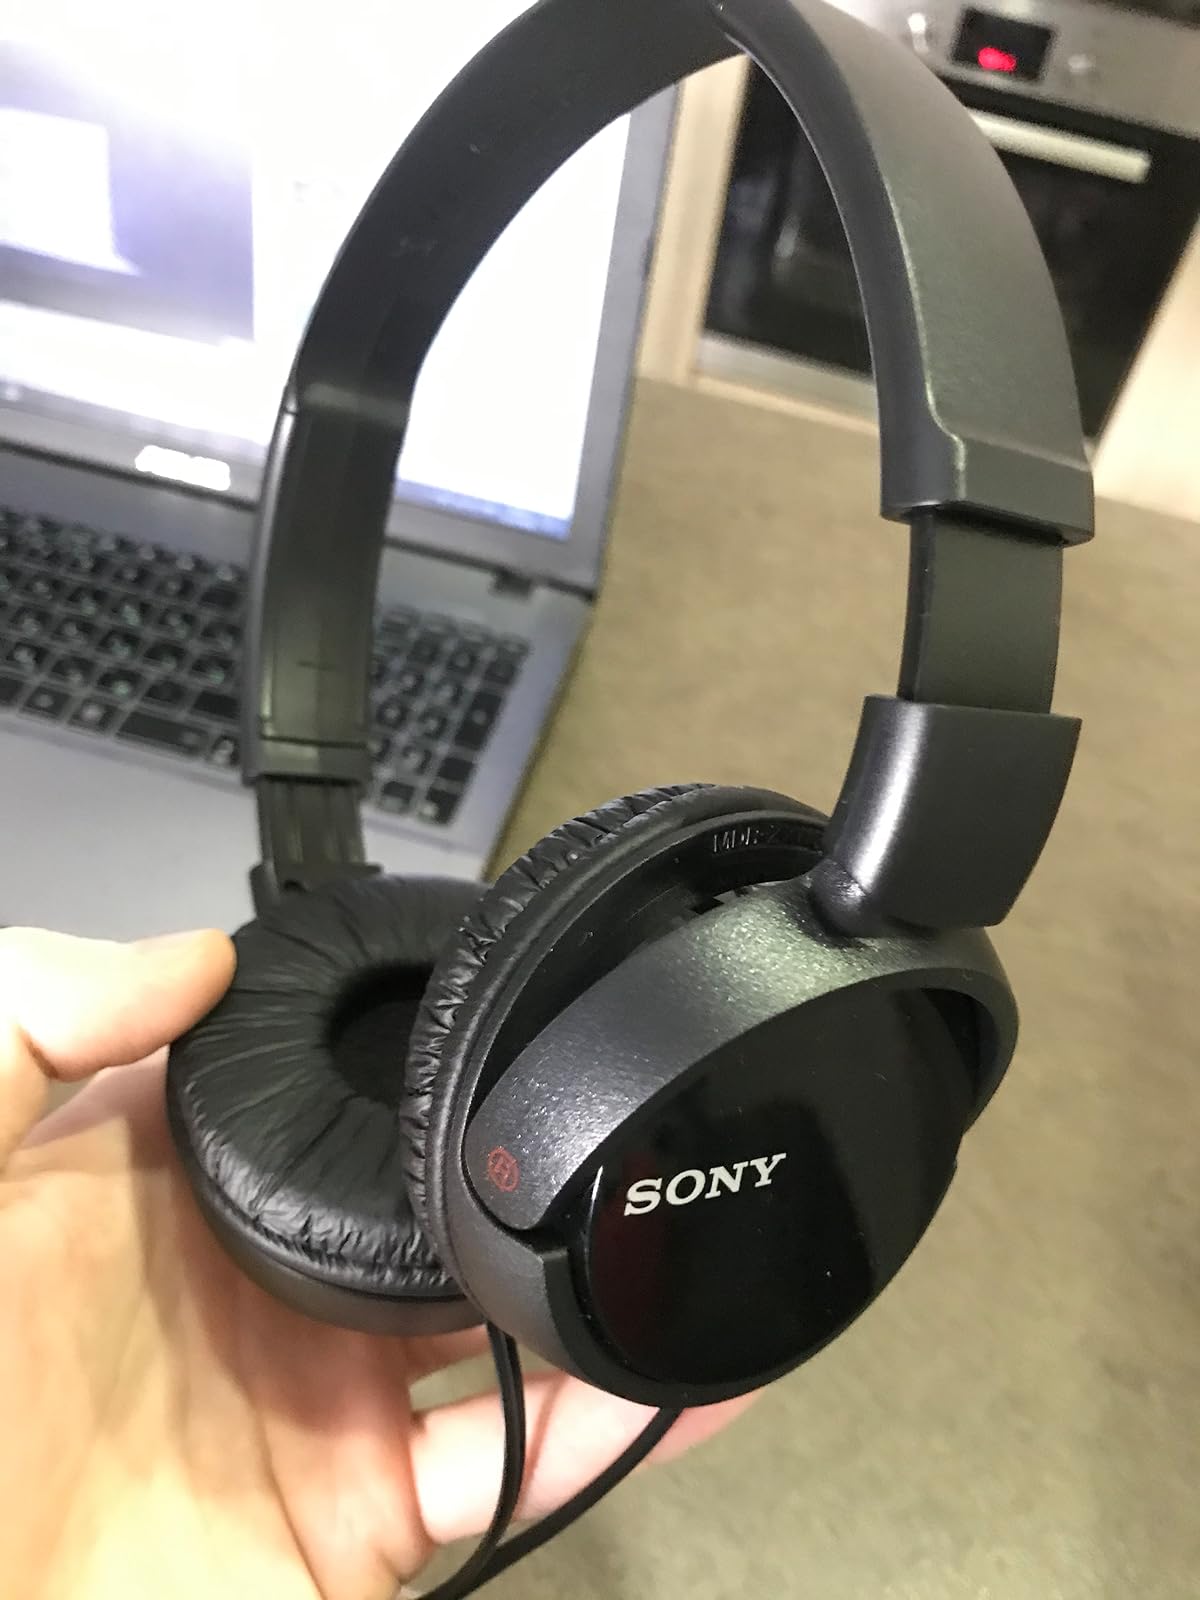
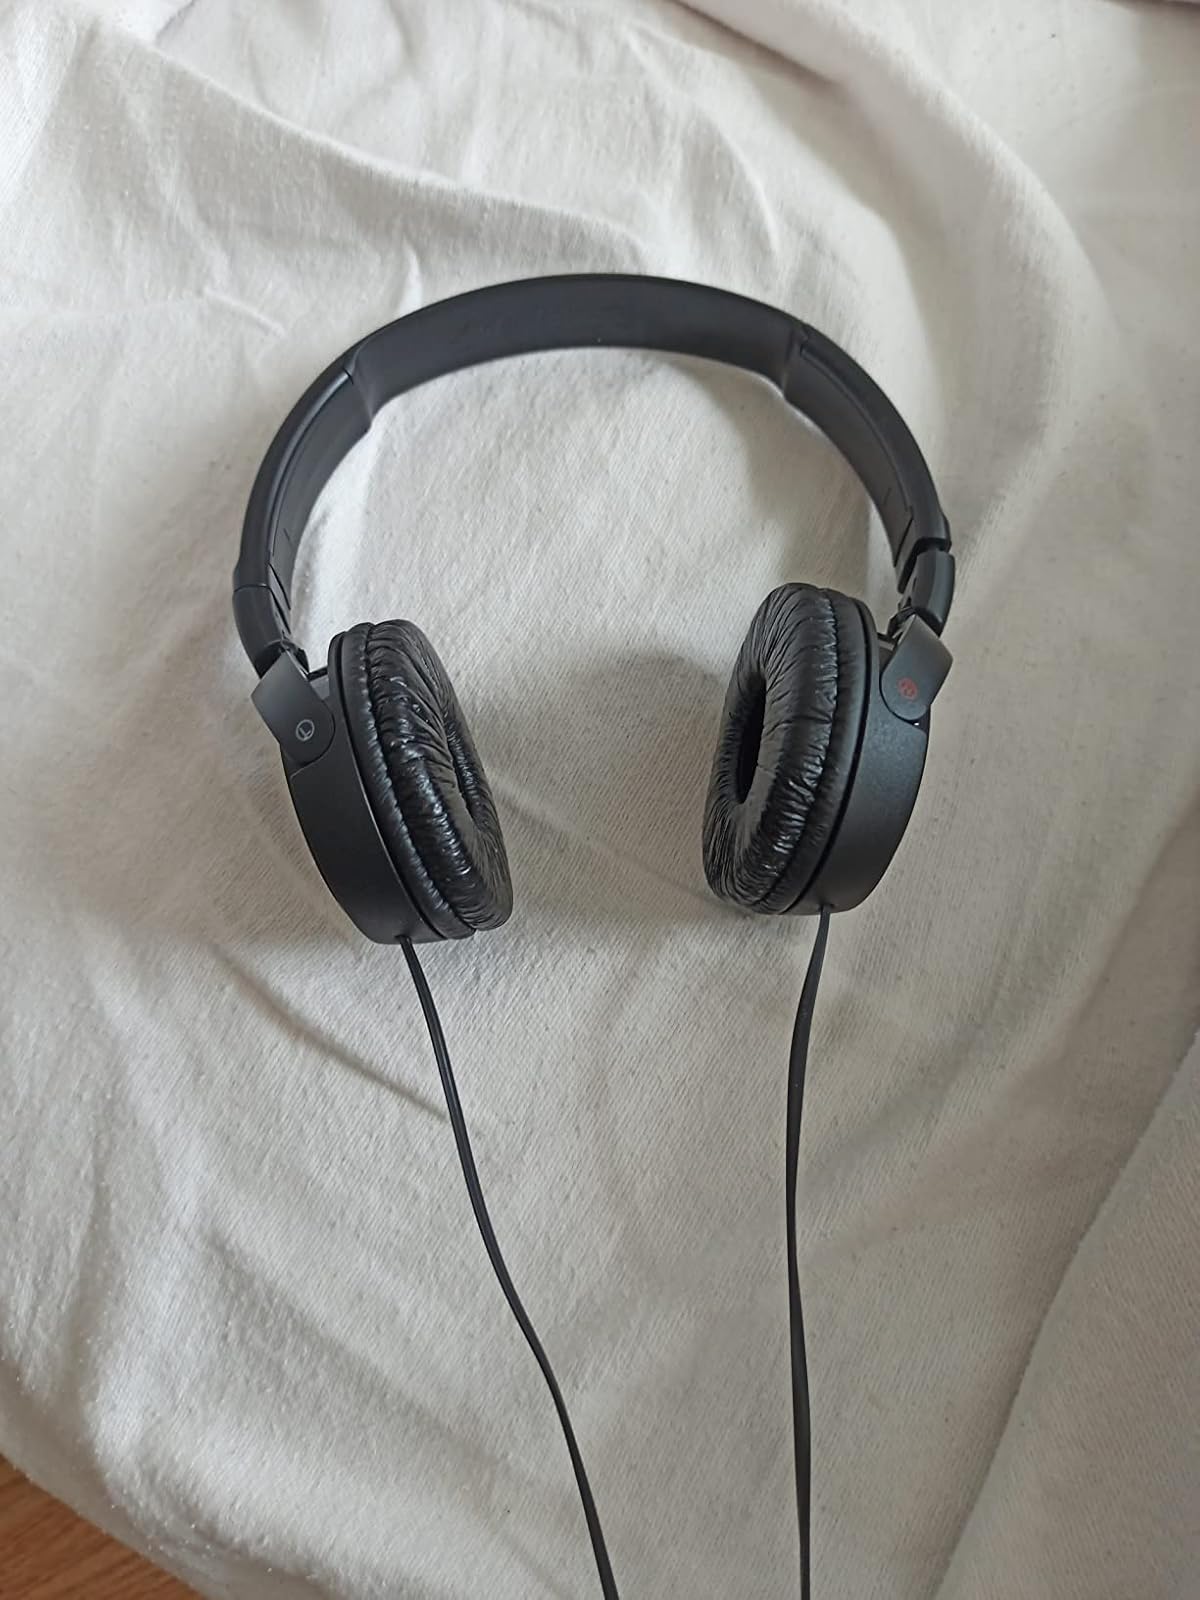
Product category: headphones
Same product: yes